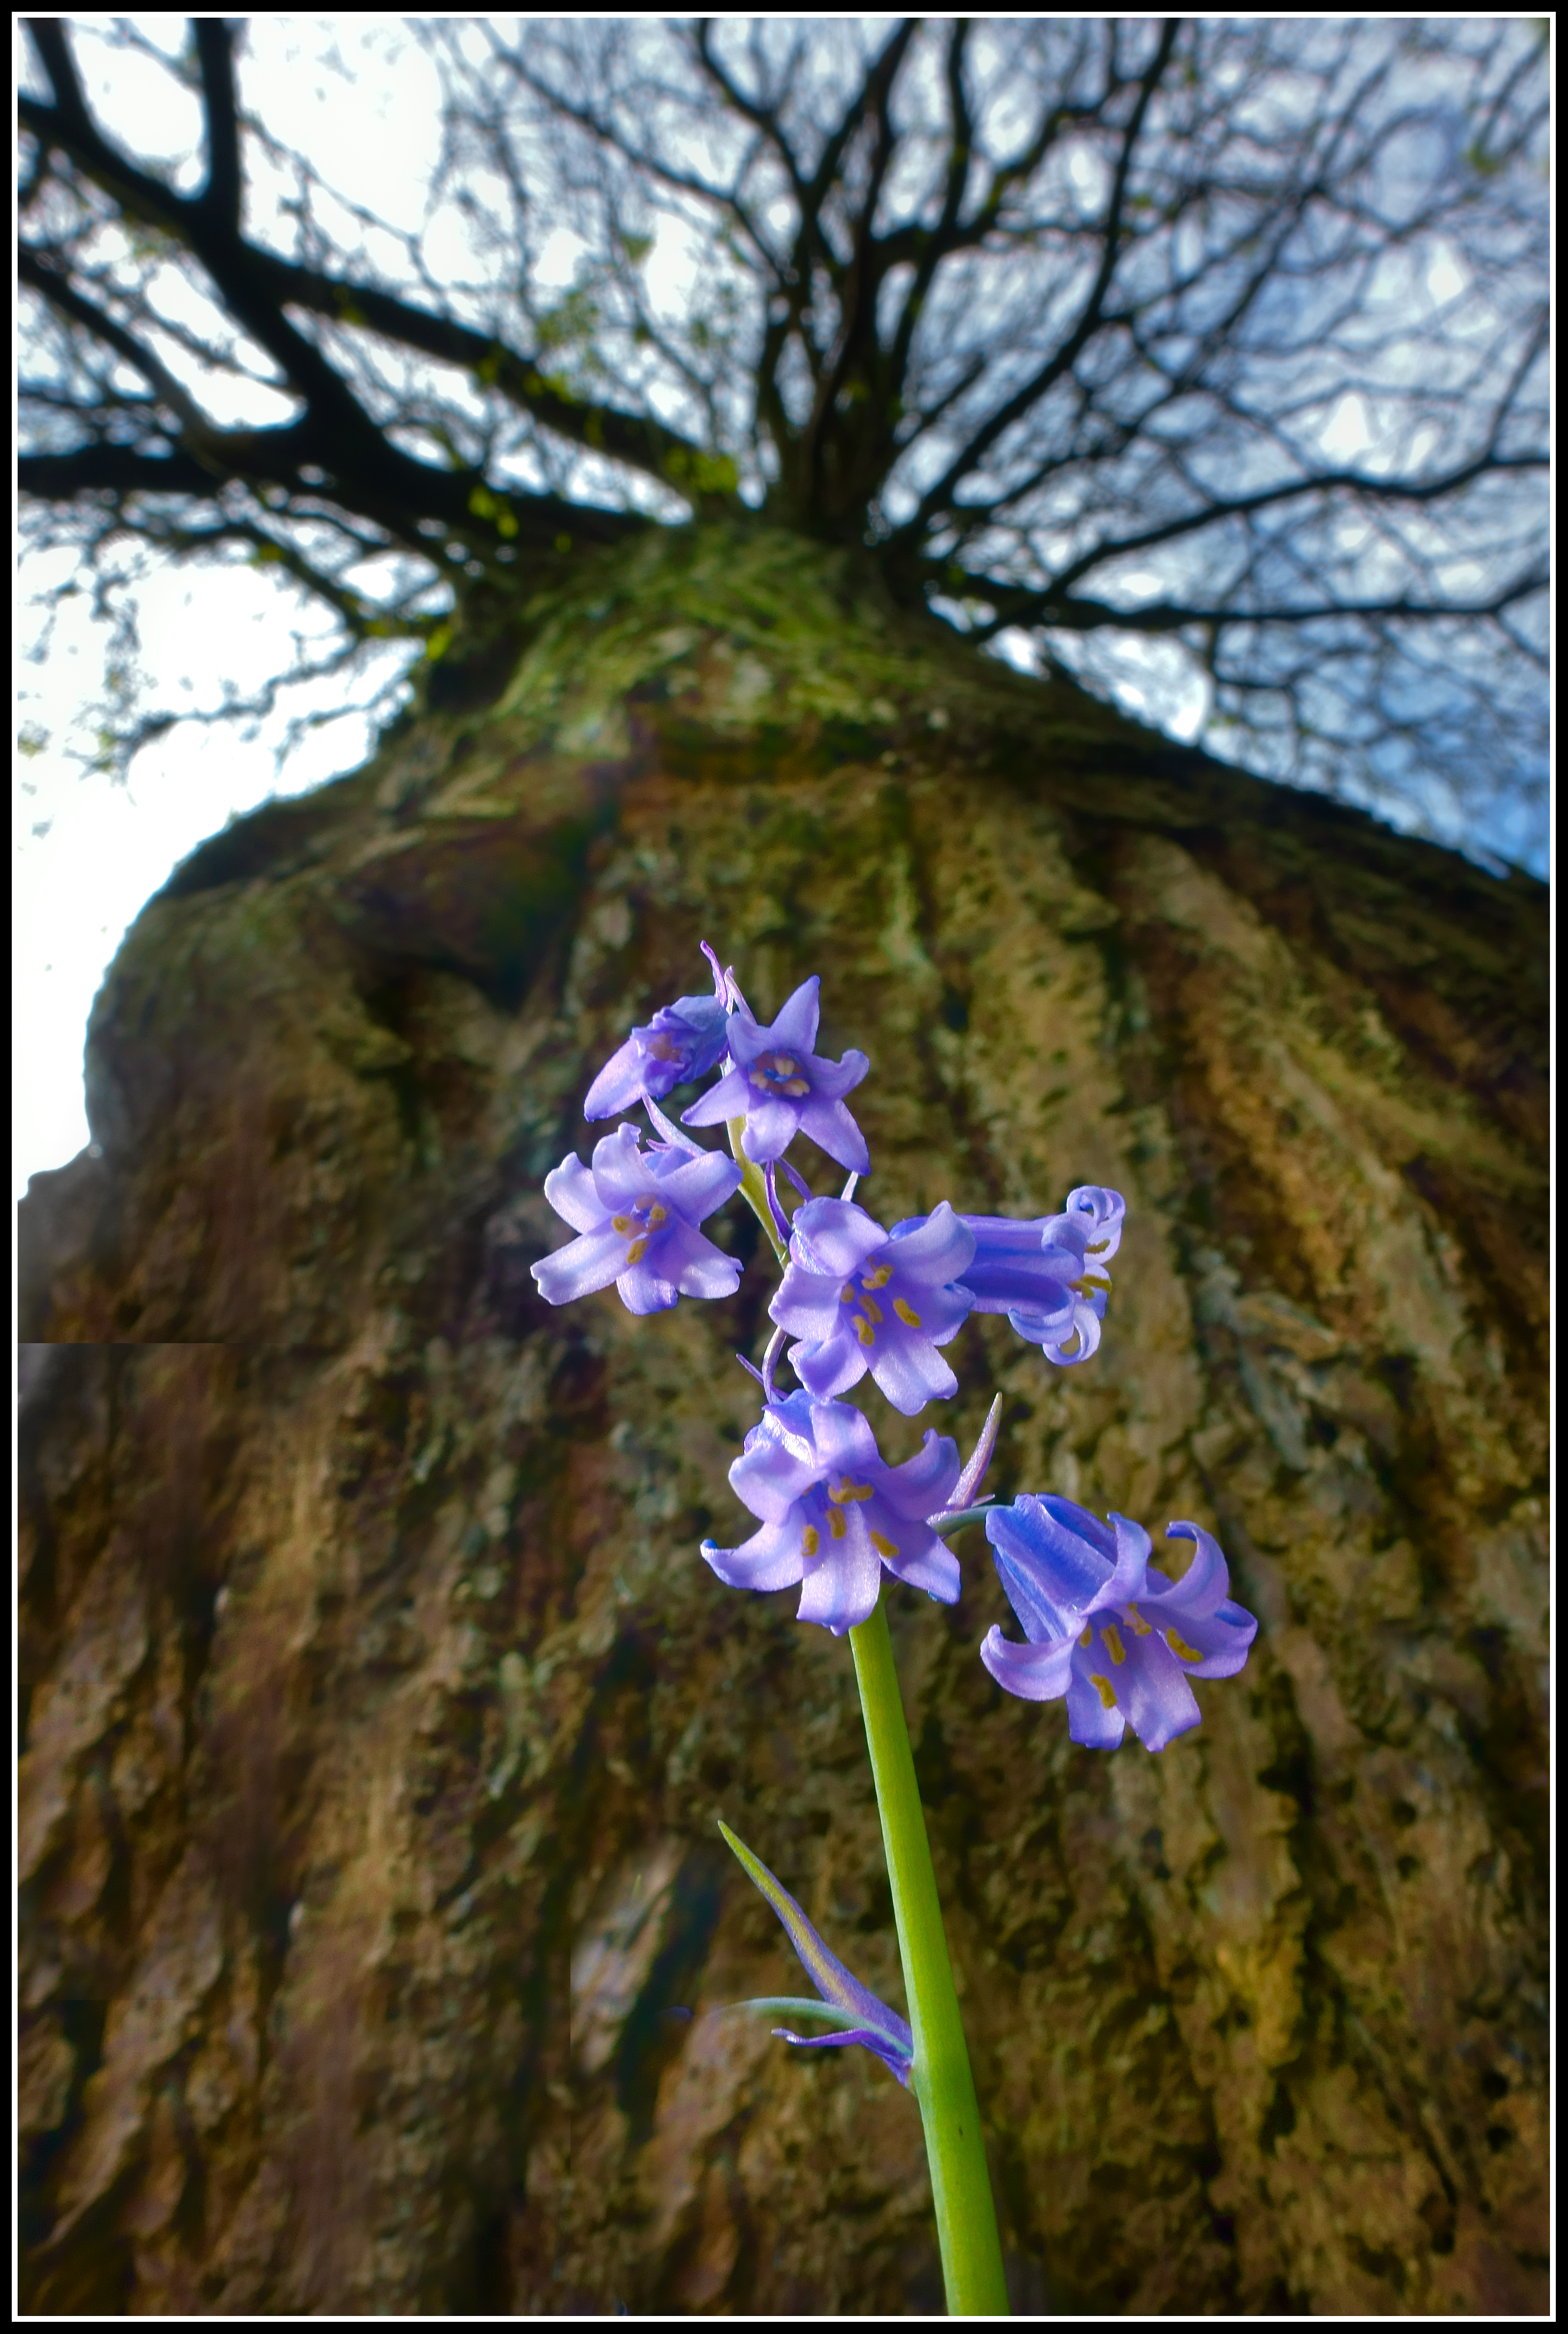
tree, branch, blossom, plant, sky, stem, leaf, flower, petal, bark, bell, small, botany, blue, flora, wildflower, woods, tiny, giant, sony, large, wakefield, dwarf, woodland, compact, bluebells, outwood, tiney, flowering plant, land plant